For Your Eye Alone

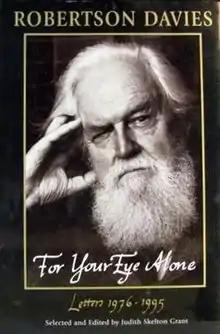
First edition

For Your Eye Alone, published by McClelland and Stewart in 2000, is a collection of letters by Canadian novelist Robertson Davies.